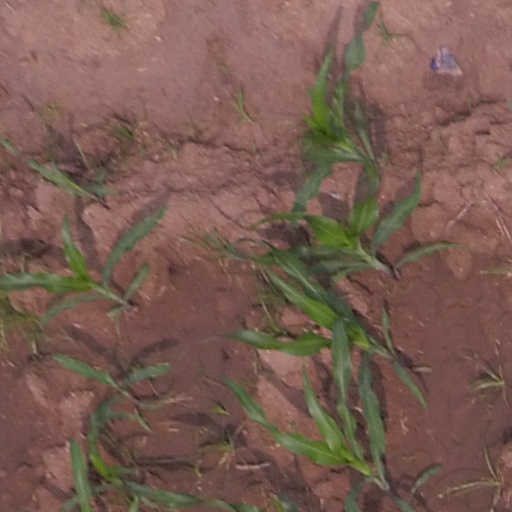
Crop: maize; corn